Ian Veneracion

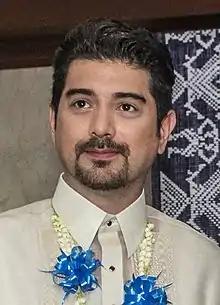
Veneracion in 2019

His career started in 1982 as first appeared in RPN 9's show, "Joey and Son". in 1986, Veneracion joined GMA Network's "That's Entertainment", hosted by German Moreno. Throughout the 1990s, he starred in several action films. Veneracion's first drama appearance is "Ikaw Lang ang Mamahalin" since 2001. He later transferred to ABS-CBN in 2003, and had his first main role in "Darating ang Umaga". In 2004, Veneracion returned to GMA Network and appeared in several shows.